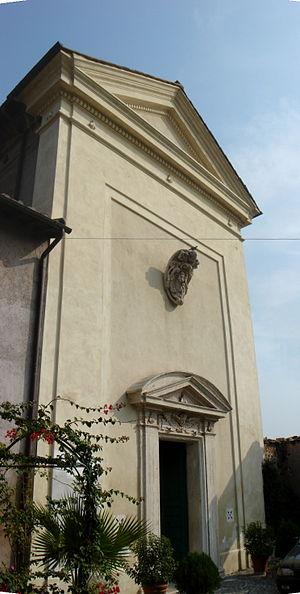
La diaconie cardinalice de San Sebastiano al Palatino est érigée par le pape Paul VI le 5 mars 1973. Elle est rattachée à la basilique Saint Sébastien qui se trouve sur la colline du Palatin au centre de Rome.
L'église San Sebastiano al Palatino est une église située sur le Palatin.